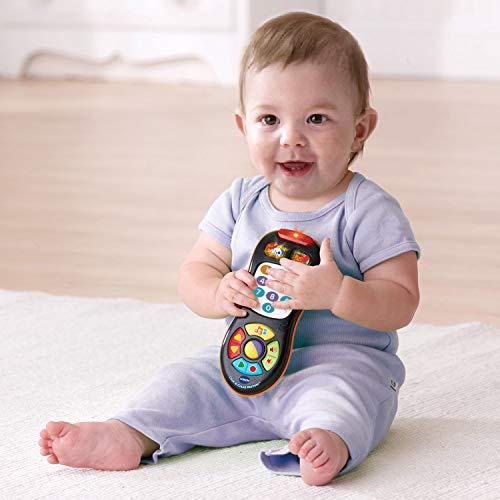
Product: VTech Click and Count Remote, Black
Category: Toys & Games | Kids' Electronics | Electronic Learning Toys
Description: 10 colorful buttons introduce colors, numbers, and shapes to keep your child's attention; toy remote looks like Mom and Dad's.
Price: $9.96
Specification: ProductDimensions:6.7x1.4x3inches|ItemWeight:8ounces|ShippingWeight:8.2ounces(Viewshippingratesandpolicies)|ASIN:B07FK7B1BY|Itemmodelnumber:80-150309|Manufacturerrecommendedage:6month-3years|Batteries:2AAAbatteriesrequired.(included)